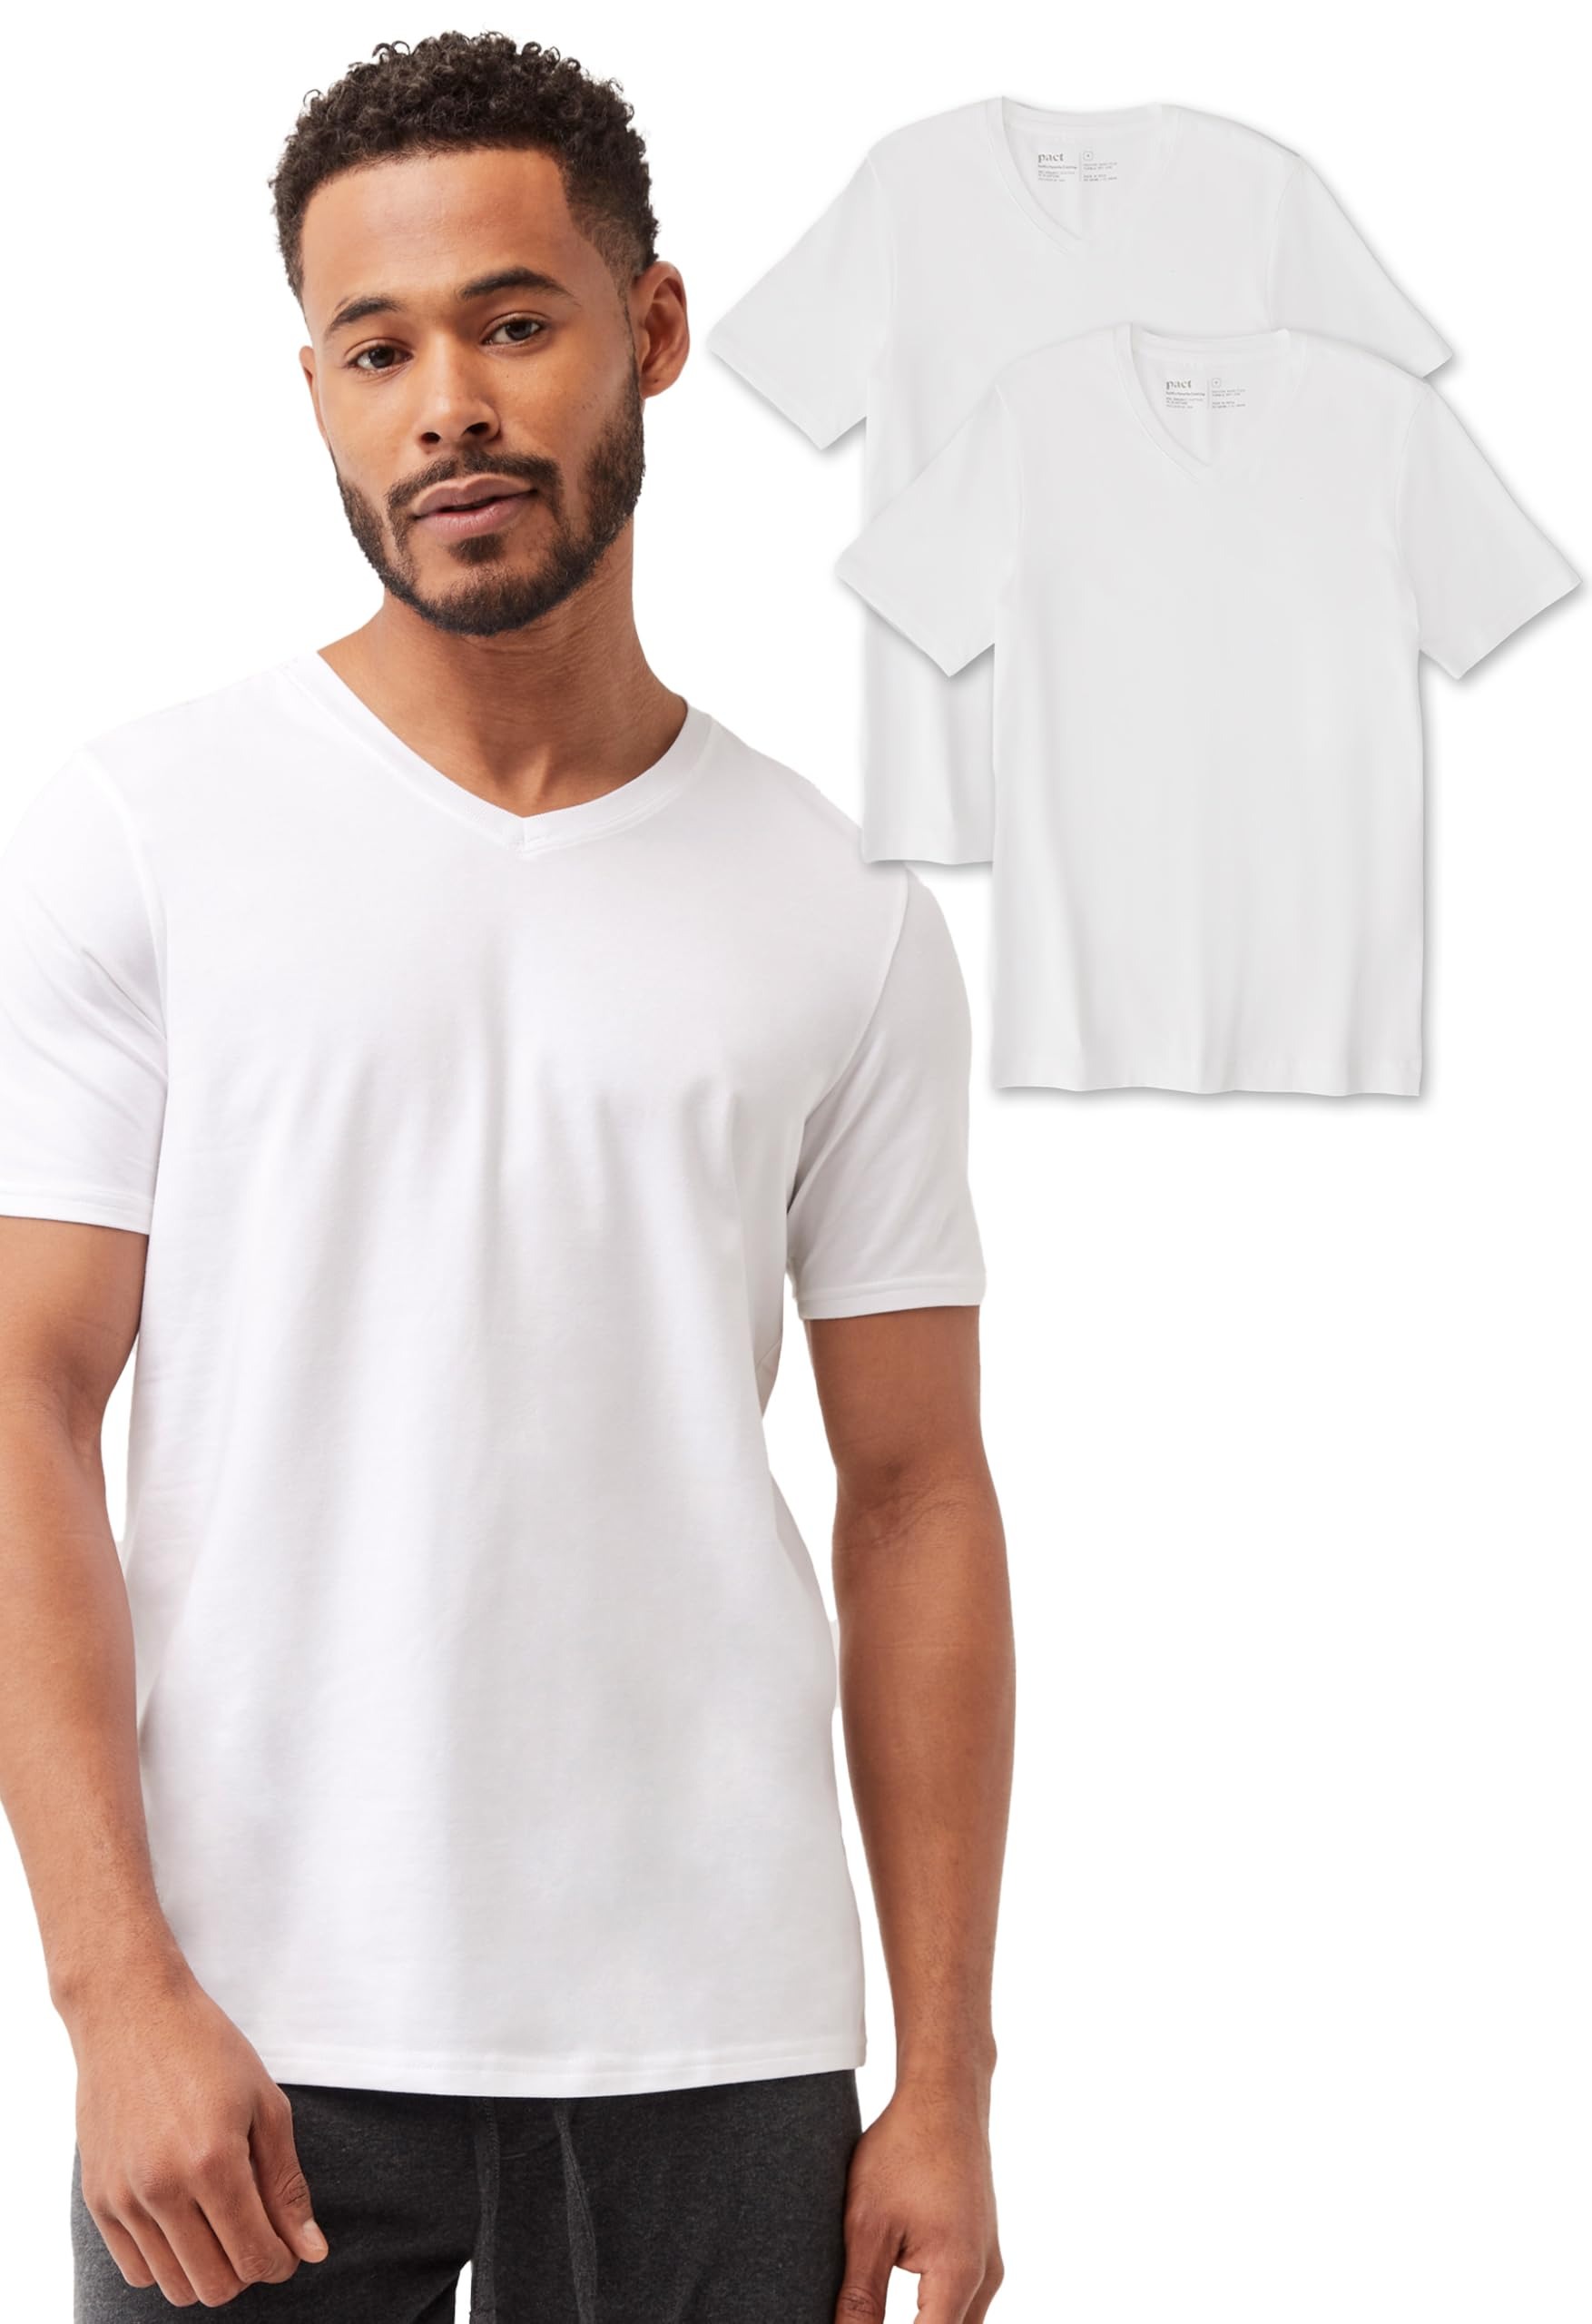
Item Name: Pact Organic Cotton Fabric Men's Stretch-Fit V-Neck Undershirt 2-Pack, White - Large
Bullet Point 1: 𝐒𝐔𝐏𝐑𝐄𝐌𝐄 𝐂𝐎𝐌𝐅𝐎𝐑𝐓: Crafted from 95% organic cotton and 5% elastane, these men's undershirts are soft, breathable, and offer just the right amount of stretch for all-day wear.
Bullet Point 2: 𝐒𝐓𝐑𝐄𝐓𝐂𝐇-𝐅𝐈𝐓 𝐃𝐄𝐒𝐈𝐆𝐍: With a modern v-neck style and stretch-fit construction, these undershirts contour to your body, ensuring a sleek and tailored look under any outfit.
Bullet Point 3: 𝐋𝐈𝐆𝐇𝐓𝐖𝐄𝐈𝐆𝐇𝐓 𝐁𝐑𝐄𝐀𝐓𝐇𝐀𝐁𝐈𝐋𝐈𝐓𝐘: Designed for everyday comfort, these undershirts wick moisture and maintain breathability, keeping you fresh throughout the day.
Bullet Point 4: 𝐄𝐀𝐒𝐘 𝐂𝐀𝐑𝐄 𝐀𝐃𝐕𝐀𝐍𝐓𝐀𝐆𝐄: Machine washable and tumble dry low, these undershirts are simple to care for, retaining their softness and fit wash after wash.
Bullet Point 5: 𝐄𝐂𝐎-𝐅𝐑𝐈𝐄𝐍𝐃𝐋𝐘 𝐂𝐇𝐎𝐈𝐂𝐄: Made with organic cotton and crafted in a fair trade certified factory, these undershirts are as good for the planet as they are for your wardrobe.
Product Description: Experience premium comfort with Pact's Men's White Stretch-Fit V-Neck Undershirt 2-Pack. Crafted from a soft and breathable blend of 95% organic cotton and 5% elastane, these undershirts deliver the perfect combination of comfort, stretch, and durability. The lightweight fabric ensures moisture-wicking properties, keeping you fresh and dry all day. Designed with a classic v-neck style, these undershirts offer a modern, streamlined fit that’s perfect for layering or wearing on their own. The stretch-fit design contours to your body for a sleek and polished appearance, while the durable flat seams prevent irritation for unmatched comfort. Pact prioritizes sustainability, crafting these undershirts in a fair trade certified factory using eco-friendly materials. Easy to care for, they are machine washable and maintain their shape and softness over time. Perfect for everyday wear, these undershirts are a versatile addition to your wardrobe, offering style, comfort, and eco-conscious assurance. Product Details: Fabric: 95% Organic Cotton, 5% Elastane Washing Instructions: Machine wash cold Drying Instructions: Tumble dry low Fit: Stretch-fit with V-neck design Includes: Two undershirts per pack
Value: 1.0
Unit: Count

Price: 24.99